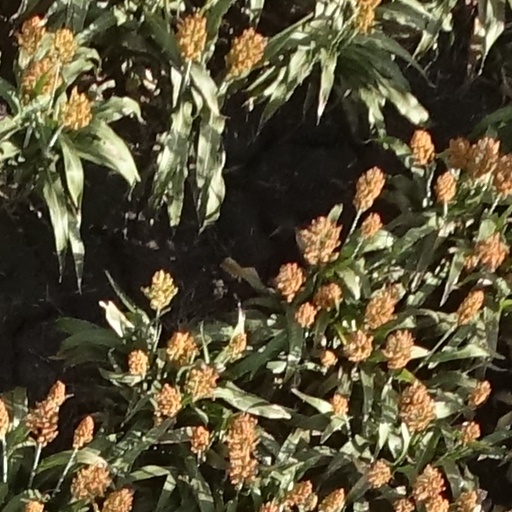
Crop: sorghum